Pitch-up

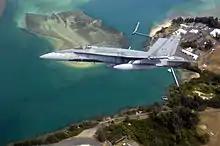
Washout is clearly visible in this image of a CF-18 Hornet. Note the angle of the Sidewinder missile on the wingtip rail as compared to the angle of incidence of the wing where it is attached to the fuselage.

As the primary causes of the pitch-up problem are due to spanwise flow and more loading at the tips, measures to address these issues can eliminate the problem. In early designs these were typically "add-ons" to an otherwise conventional wing planform, but in modern designs this is part of the overall wing design and normally controlled via the existing high-lift devices.